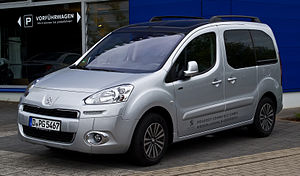
Peugeot Partner / Partner Tepee (2008−2018)
Peugeot Partner er en bilmodel fra den franske bilfabrikant Peugeot, som er blevet fremstillet i tre generationer siden 1996.